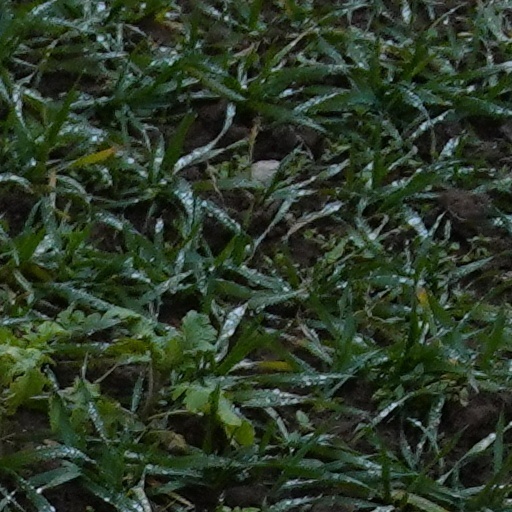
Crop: wheat